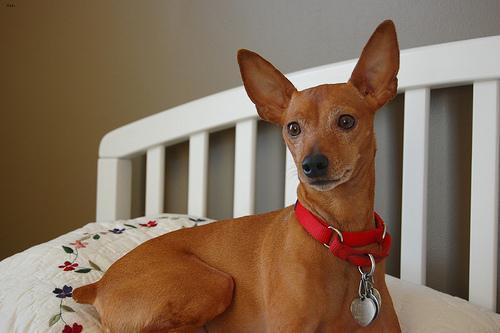
miniature pinscher